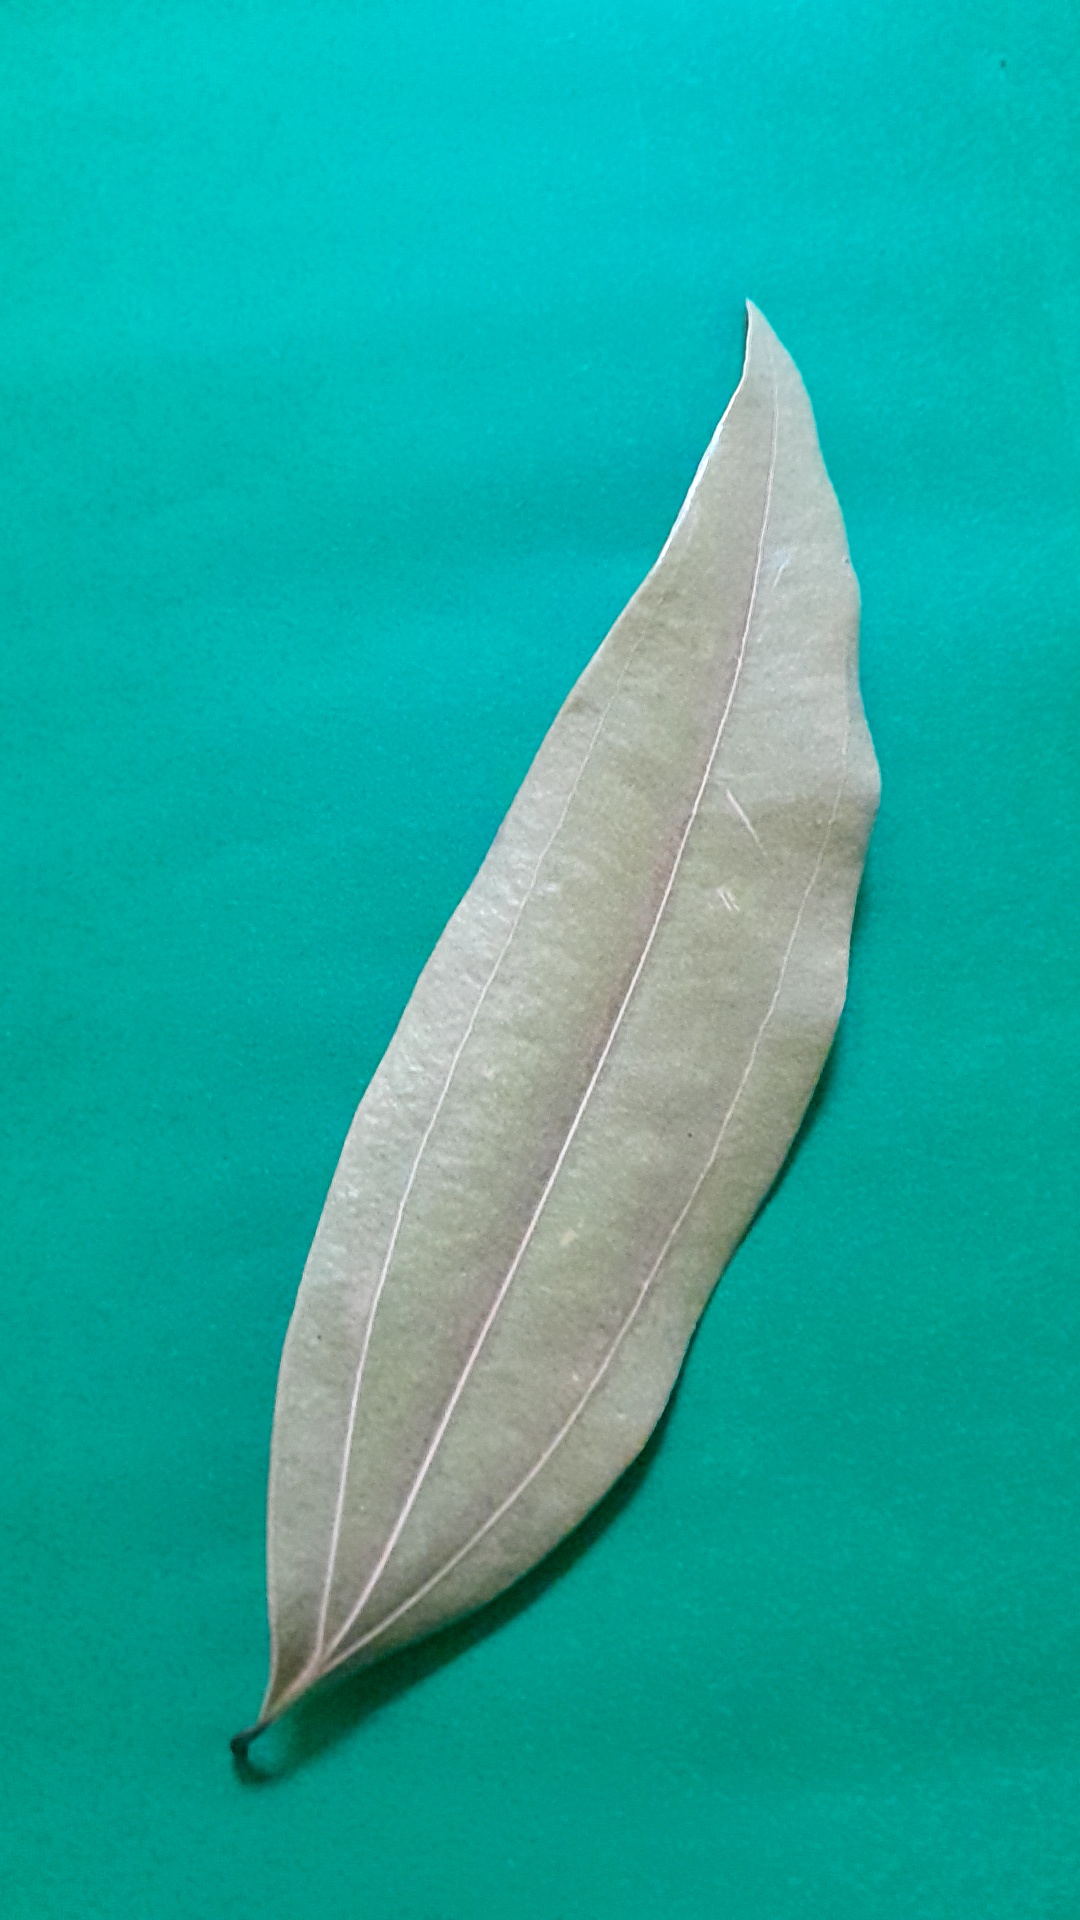
Label: Dry Leaf